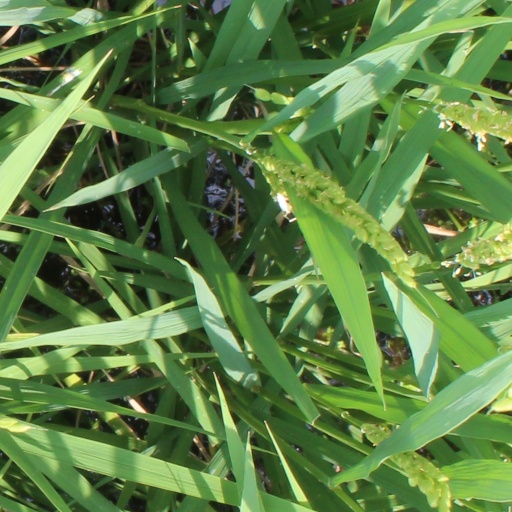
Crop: rice